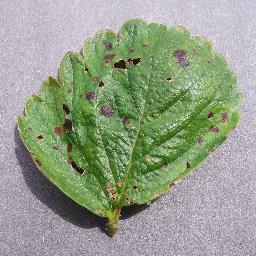
Label: Strawberry___Leaf_scorch